Richmond, British Columbia

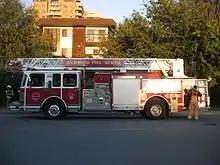
Richmond Fire-Rescue

Two freeways serve Richmond: Highway 99, which connects to Interstate 5 at the border with the United States, and Highway 91, which connects Delta, New Westminster, and Richmond.